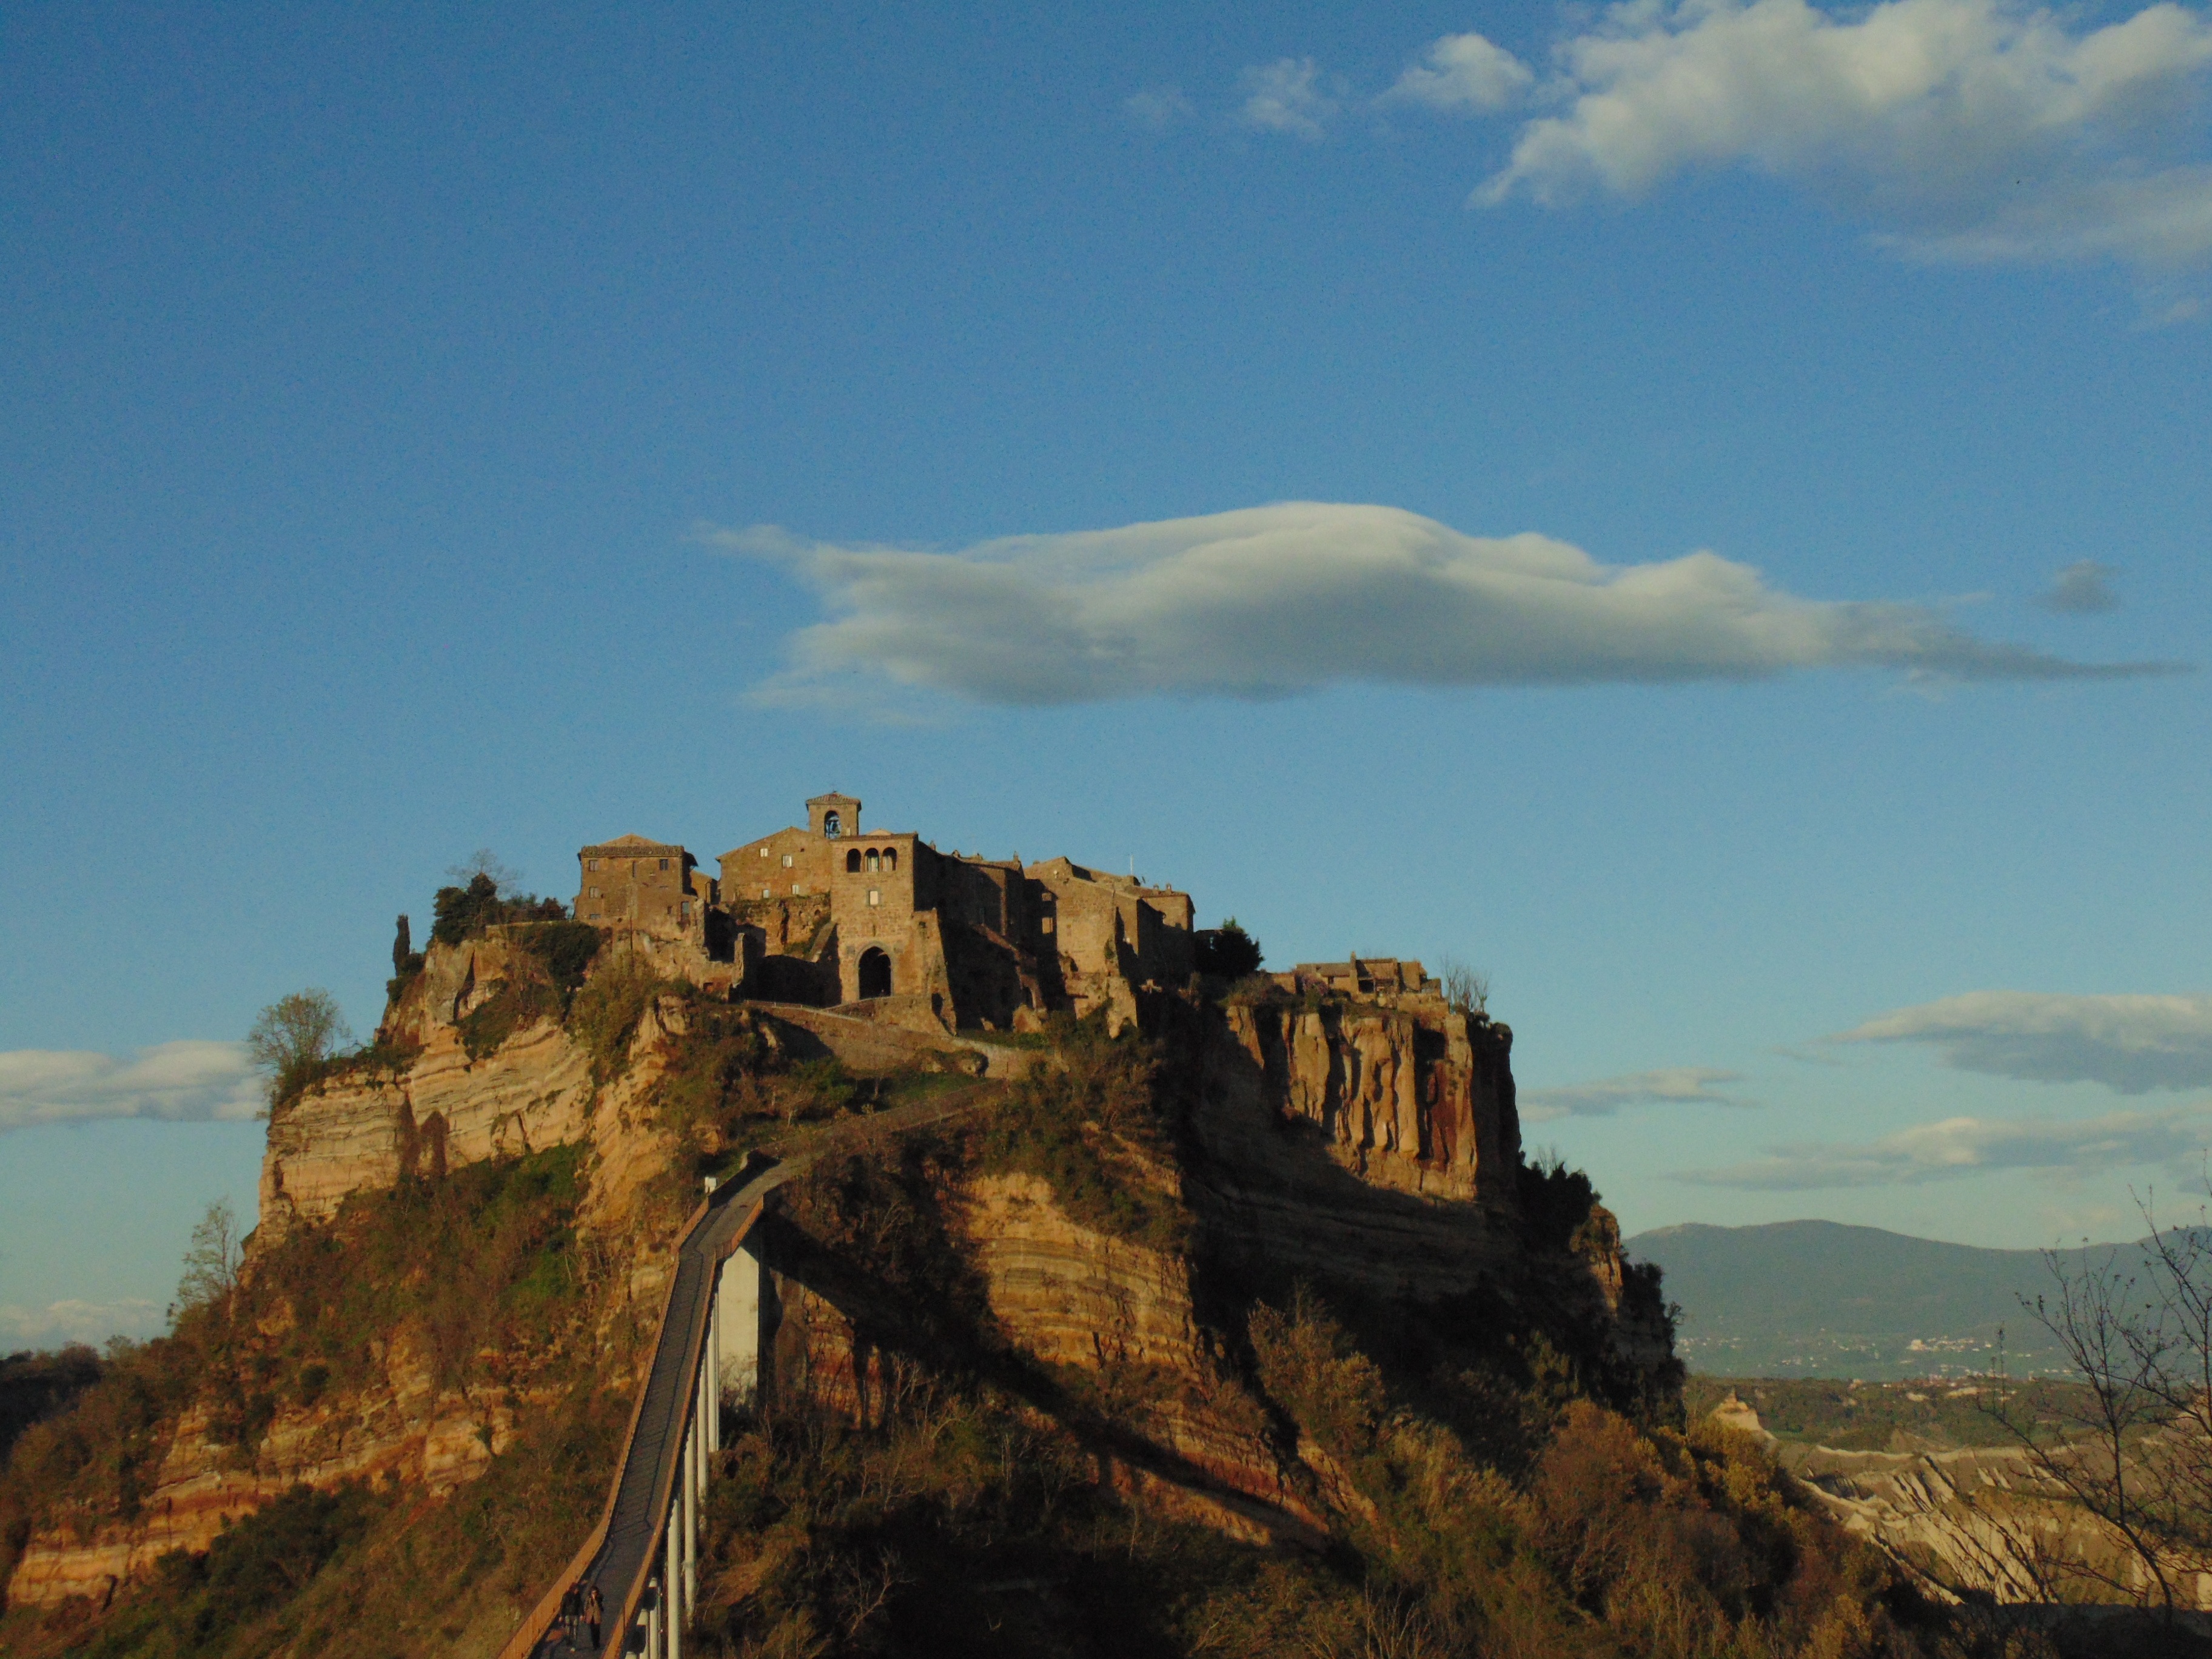
landscape, rock, mountain, cloud, sky, hill, cliff, castle, italy, terrain, ruins, weekend, lazio, tuff, bagnoregio